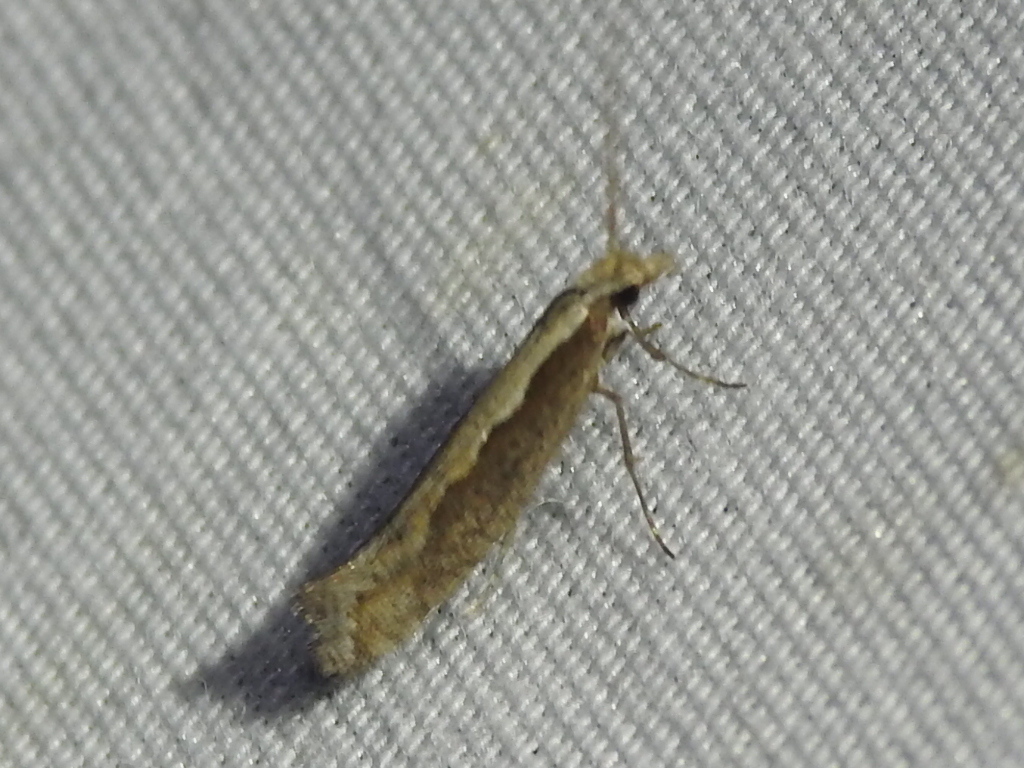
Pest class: diamondback_moth